Dark Passage

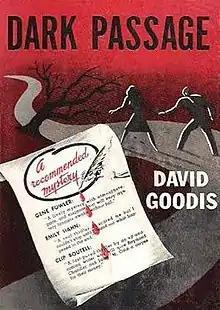
First edition (publ. Julian Messner)

Dark Passage (1946) is a crime novel by David Goodis. It was the basis for the 1947 film noir of the same name. The film implements extensive use of the first-person camera technique.